Philips Vingboons

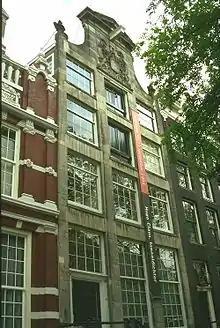
Herengracht 168

Philips Vingboons was born in circa 1607 in Amsterdam in the Dutch Republic. His father David Vinckboons was a painter from the Southern Netherlands who had fled from Antwerp to Amsterdam during the Dutch Revolt. Vingboons had nine brothers and sisters. His brother Johannes Vingboons was a painter and his brother Justus Vingboons also was an architect.